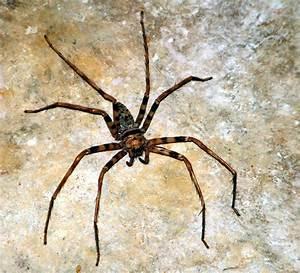
spider